Eighth Army (United States)

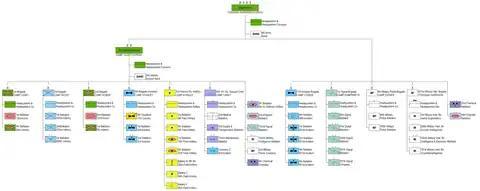
Organisation of Eighth Army in 1989 (click to enlarge)

During the aftermath of the Korean War, the Eighth Army remained in South Korea. By the 1960s, I Corps, consisting of the 7th Infantry Division and the 2nd Infantry Division, remained as part of the Eighth Army. Then, in 1971, the 7th Infantry Division was withdrawn, along with the command units of I Corps, which were moved across the Pacific Ocean to Fort Lewis, Washington. Later, in March 1977, a memo from President Jimmy Carter said "...American forces will be withdrawn. Air cover will be continued." Bureaucratic resistance from the Executive Branch, with support in Congress, eventually saw the proposal watered down. Eventually one combat battalion and about 2,600 non-combat troops were withdrawn.